Débarquement Rock

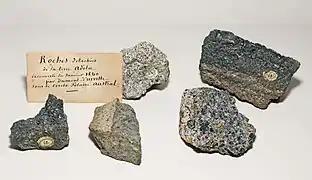

Débarquement Rock is an ice-free rock long and 18.7 m high, marking the northern end of the Dumoulin Islands and the north-eastern end of the Géologie Archipelago.